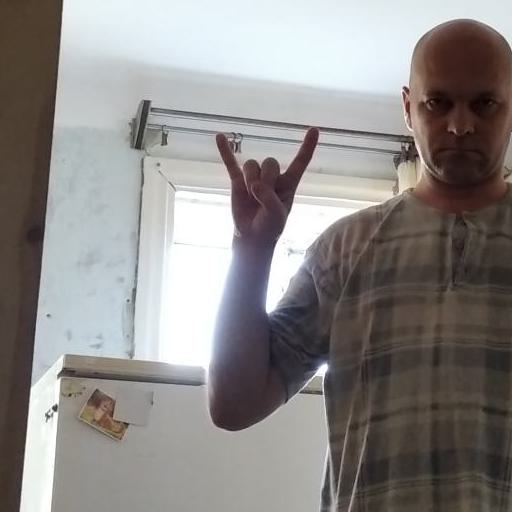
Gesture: rock